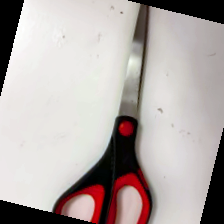
Label: no bracelet mod